Transit police

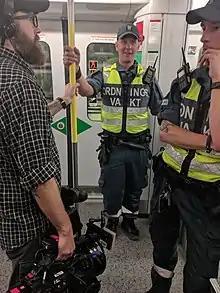

Public Safety Officers (Swedish: Ordningsvakt) currently serve as the public transport police force in Sweden. An ordningsvakt is a law enforcement officer appointed and authorized by the Swedish Police Authority to assist in maintaining public order. Their primary role is to support police efforts in ensuring safety and order in public spaces such as transport hubs, trains, buses, boats, and stations.